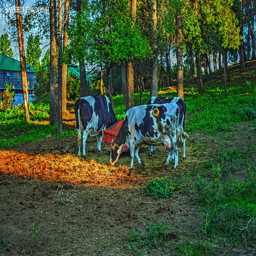
Three cows grazing in grass near a forest.
some brown and white cows dirt grass and trees
Cows are eating grass in the woods at twilight.
A couple of cows standing on top of a green hillside.
Three black and white cows grazing at the edge of a forest.